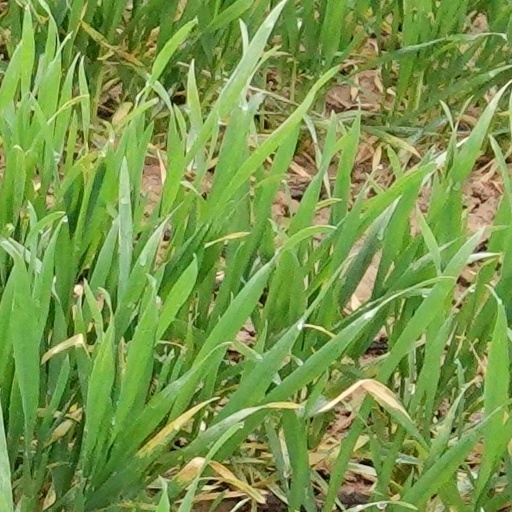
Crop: wheat